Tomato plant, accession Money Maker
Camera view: vertical (180 deg); turntable rotation: 120 degrees
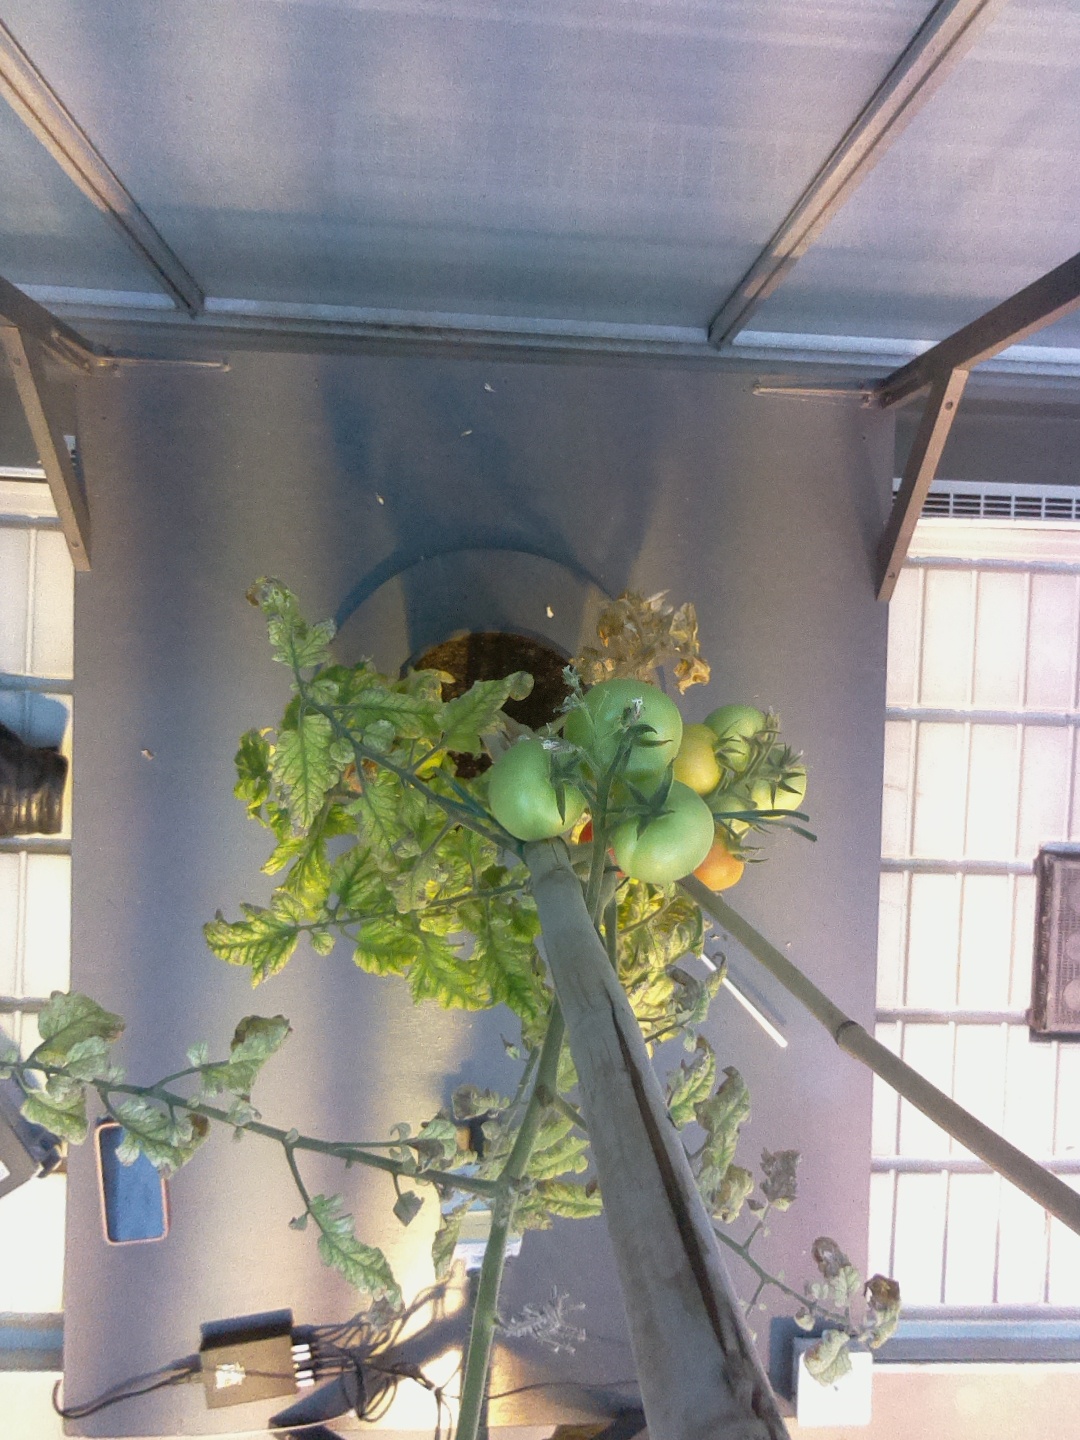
BBCH growth stage 84: 40%-50% of fruits show typical fully ripe color